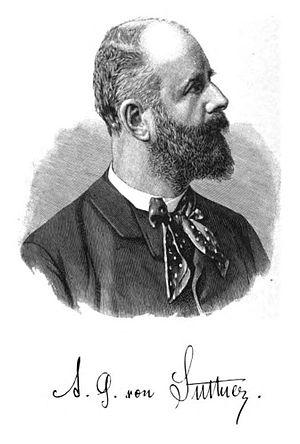
Arthur Gundaccar von Suttner, né le 21 février 1850 à Vienne et mort le 10 décembre 1902 à Schloss Harmannsdorf, est un écrivain autrichien.